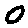
Label: 0